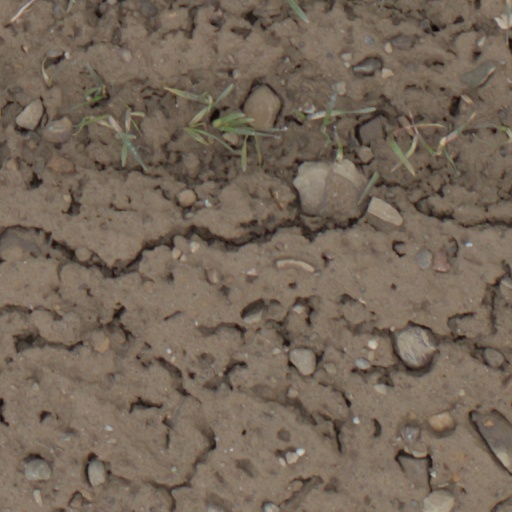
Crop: wheat